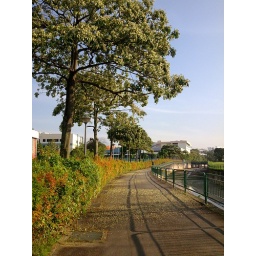
Pulai tree (&lt;i&gt;Alstonia angustiloba&lt;/i&gt;) in flower